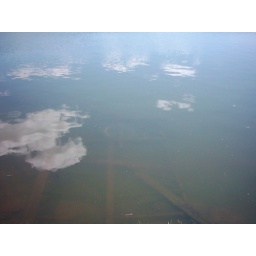
i tried to get a pic of a fish swimming in the lake